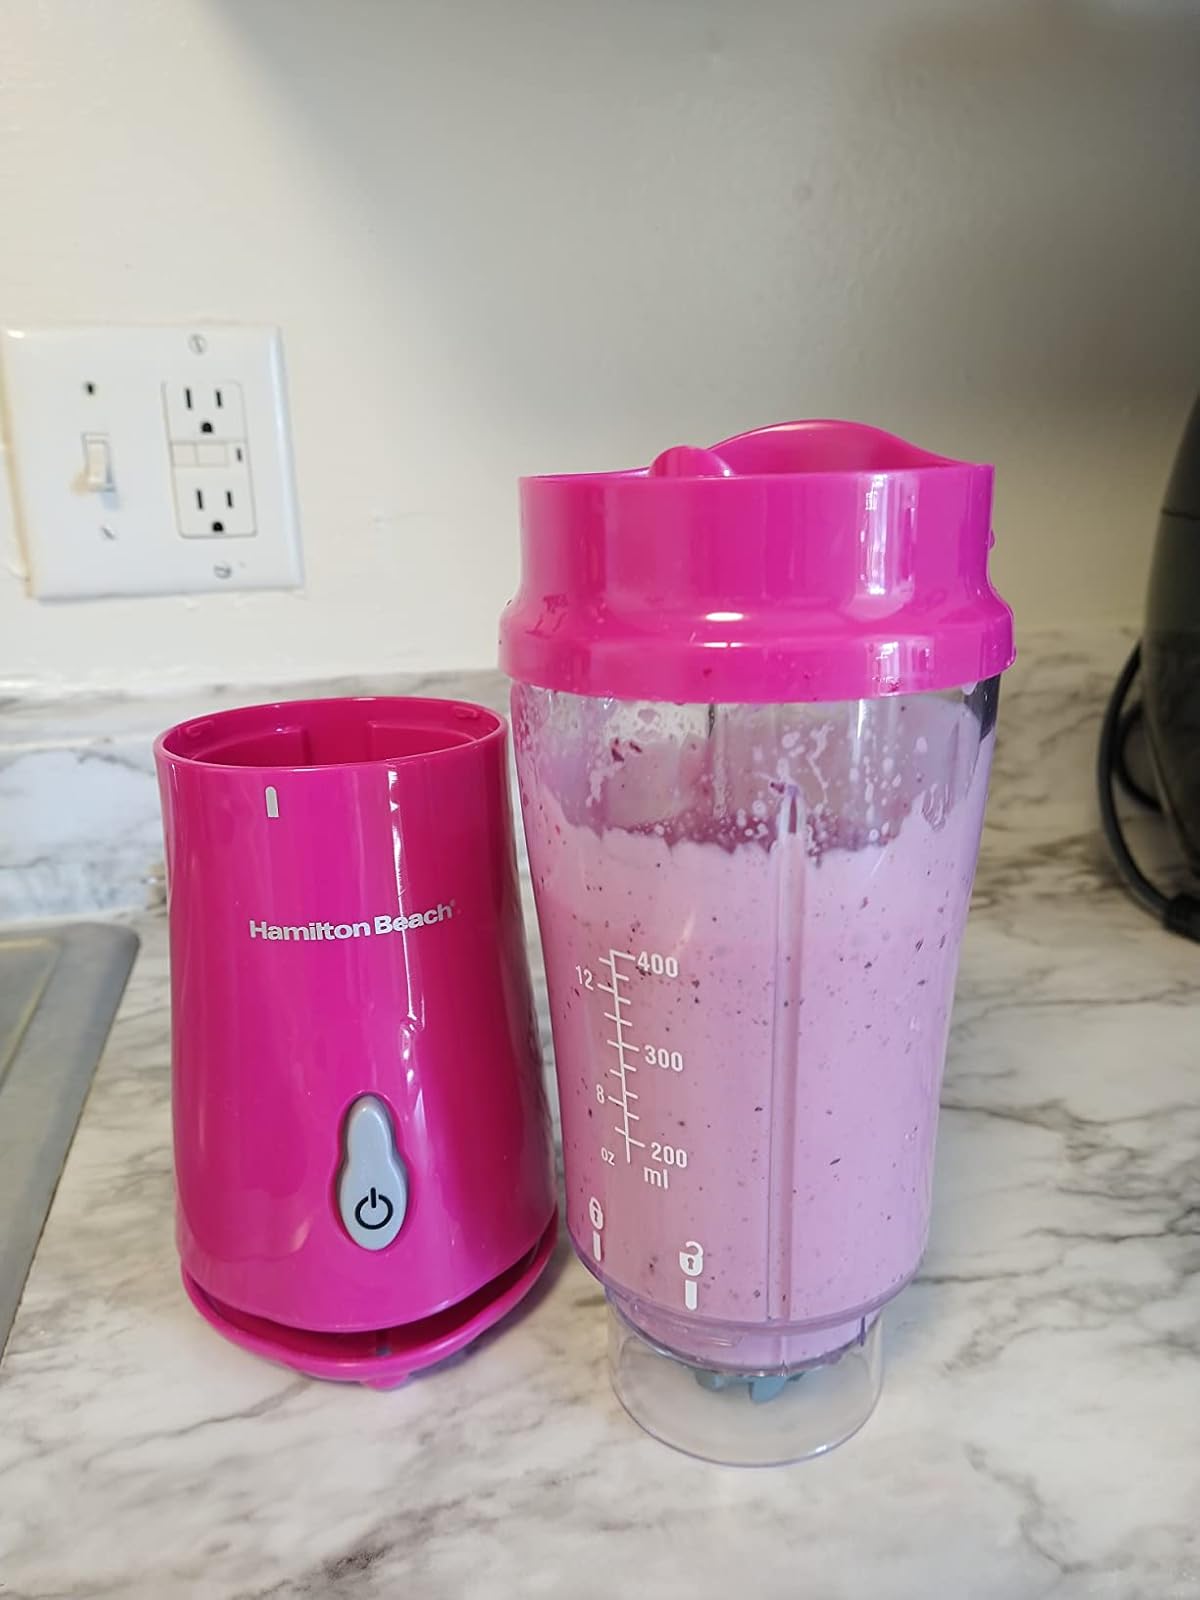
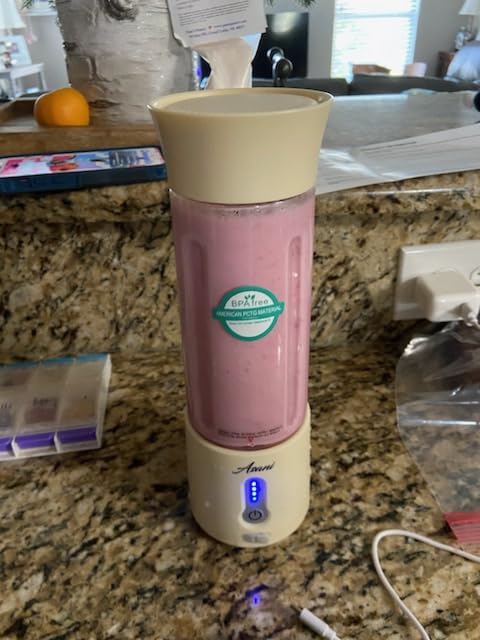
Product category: items_blender
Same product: no